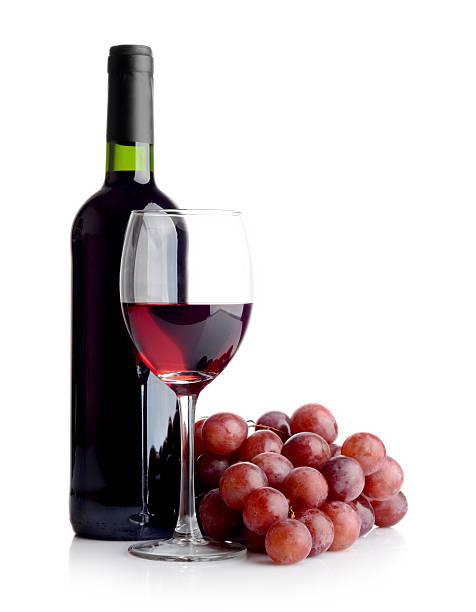
bottle of wine and a bunch red grapes
Relation: Visible